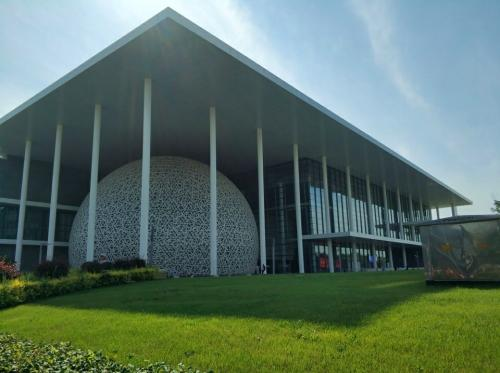
地标名称：辽宁省科学技术馆
所在城市：沈阳市·浑南区